Now That's What I Call Drag Music, Vol. 1

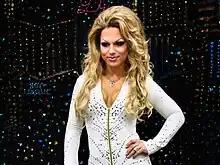
Fellow "RuPaul's Drag Race" contestant and Britney Spears impersonator Derrick Barry is the subject of "Derrick" and appears in the song's music video with his partners.

The self-released comedy album is approximately 32.5 minutes long and has nine tracks, including seven parody songs and two originals. The album spans multiple genres; according to Belli, "there's a poop song on there, there's a blow job song, there's a dance song, there's a country song, there's a jazzy song, there's an EDM song".